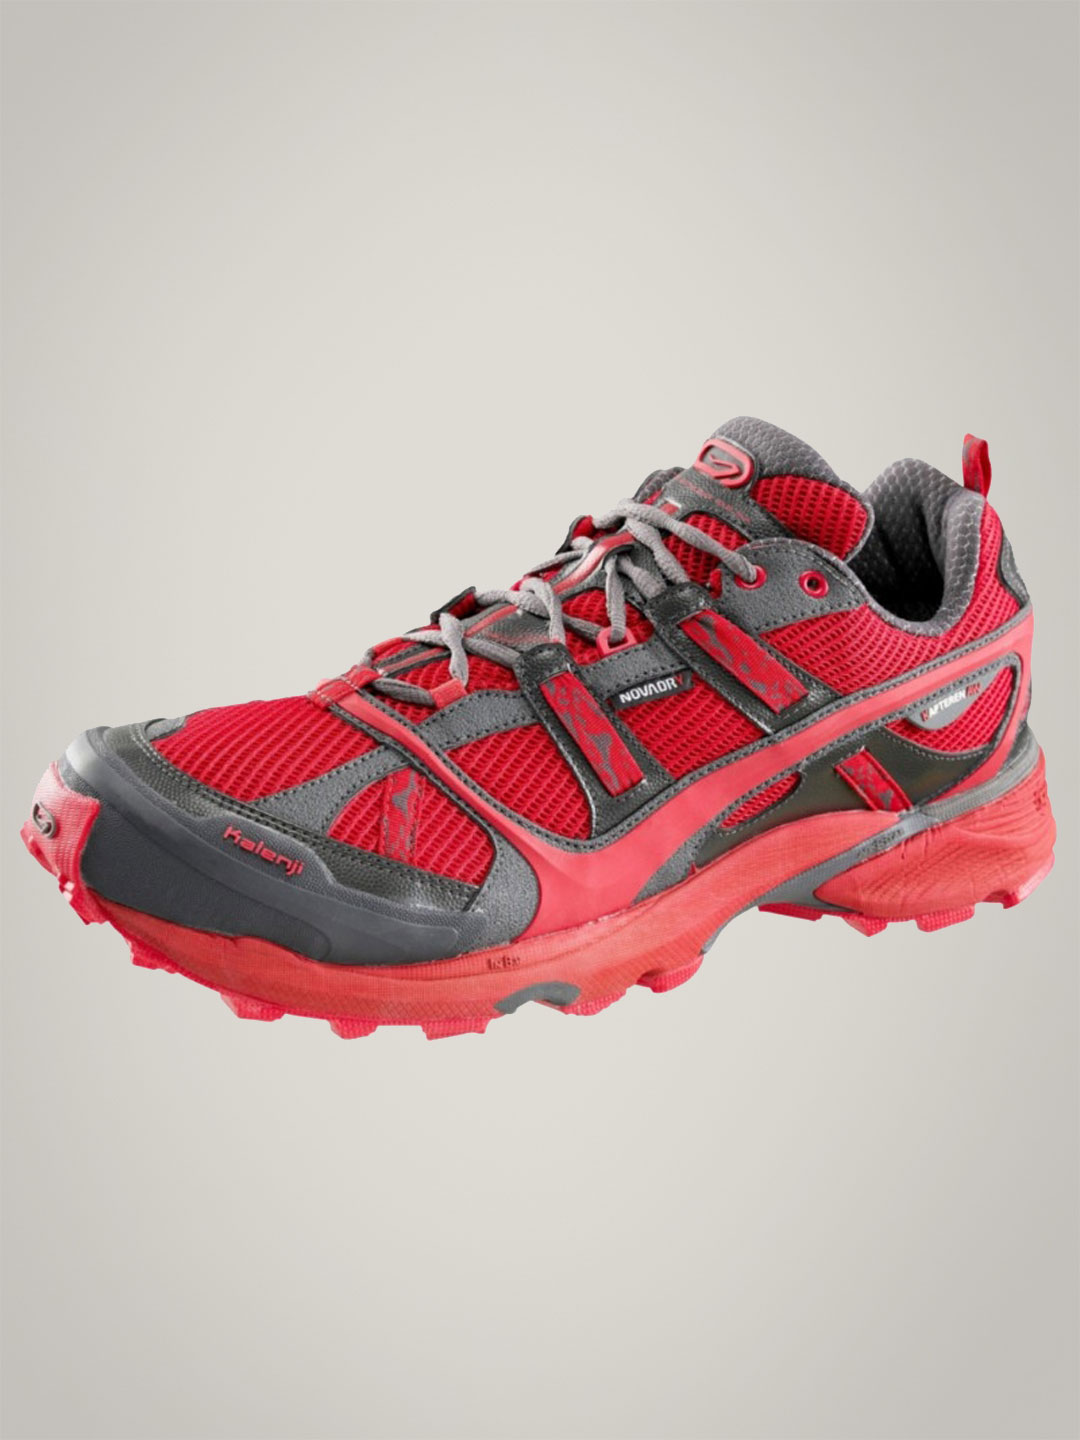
Kalenji Kapteren Aw Red 2010
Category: Footwear / Shoes / Sports Shoes
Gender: Men
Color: Red
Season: Fall 2011
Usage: Sports